Richard Brooks

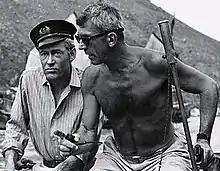
Brooks and Peter O'Toole on "Lord Jim" (1965) set in Cambodia

Brooks spent the last third of his film career working in relative independence. In 1958, he signed a non-exclusive, seven-year writer-director deal with Columbia Pictures that was to earn him over $1 million. He followed the success of "Cat on a Hot Tin Roof" with an independent production for United Artists of "Elmer Gantry" (1960), based on the novel by Sinclair Lewis. The story of a phony preacher, played by Burt Lancaster, and a sincere revivalist, played by Jean Simmons, was edgy for the time. As it had for "Blackboard Jungle" and "Cat on a Hot Tin Roof", controversy accompanied the film's release and helped bring people to theaters. The movie received five Academy Award nominations, including one for best picture, and won Oscars for Brooks' screenplay, Lancaster as lead actor and for Shirley Jones as supporting actress.